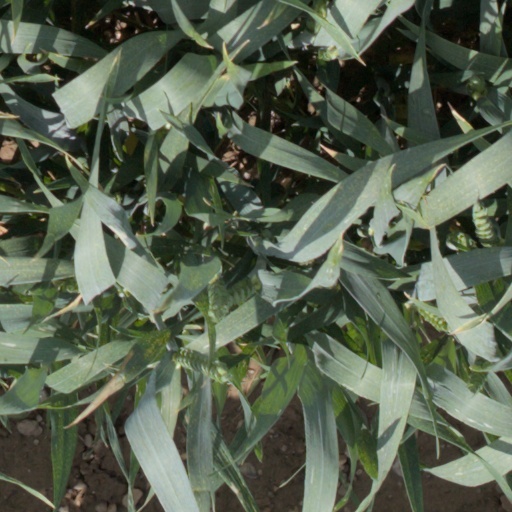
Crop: wheat